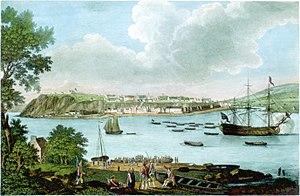
Vue générale de Québec, prise de la Pointe Levy